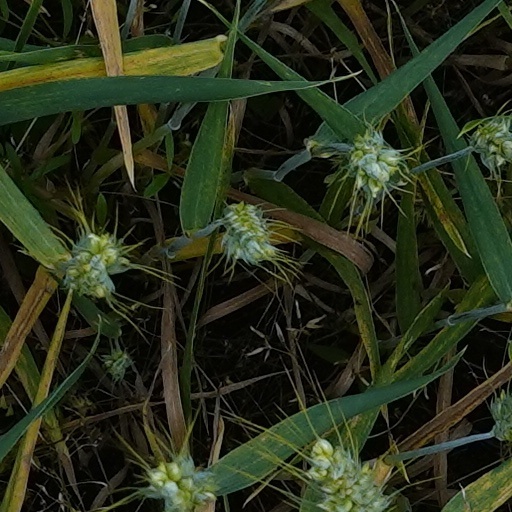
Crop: wheat